Whitworth Building

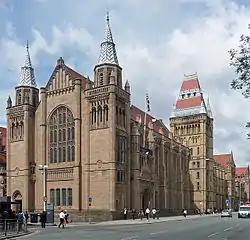
Whitworth Building from the outside, showing a large stained glass window on its south side which is a prominent feature of the Whitworth Hall

The Whitworth Building is a grade II* listed building on Oxford Road and Burlington Street in Chorlton-on-Medlock, Manchester, England. It has been listed since 18 December 1963 and is part of the University of Manchester. It lies at the south-east range of the old quadrangle of the University, with the Manchester Museum adjoined to the north, and the former Christie Library connected to the west.